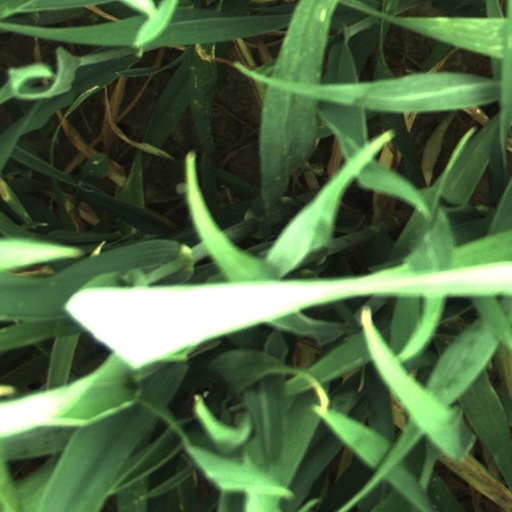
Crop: wheat